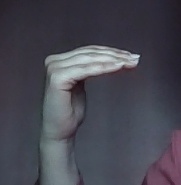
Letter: haa